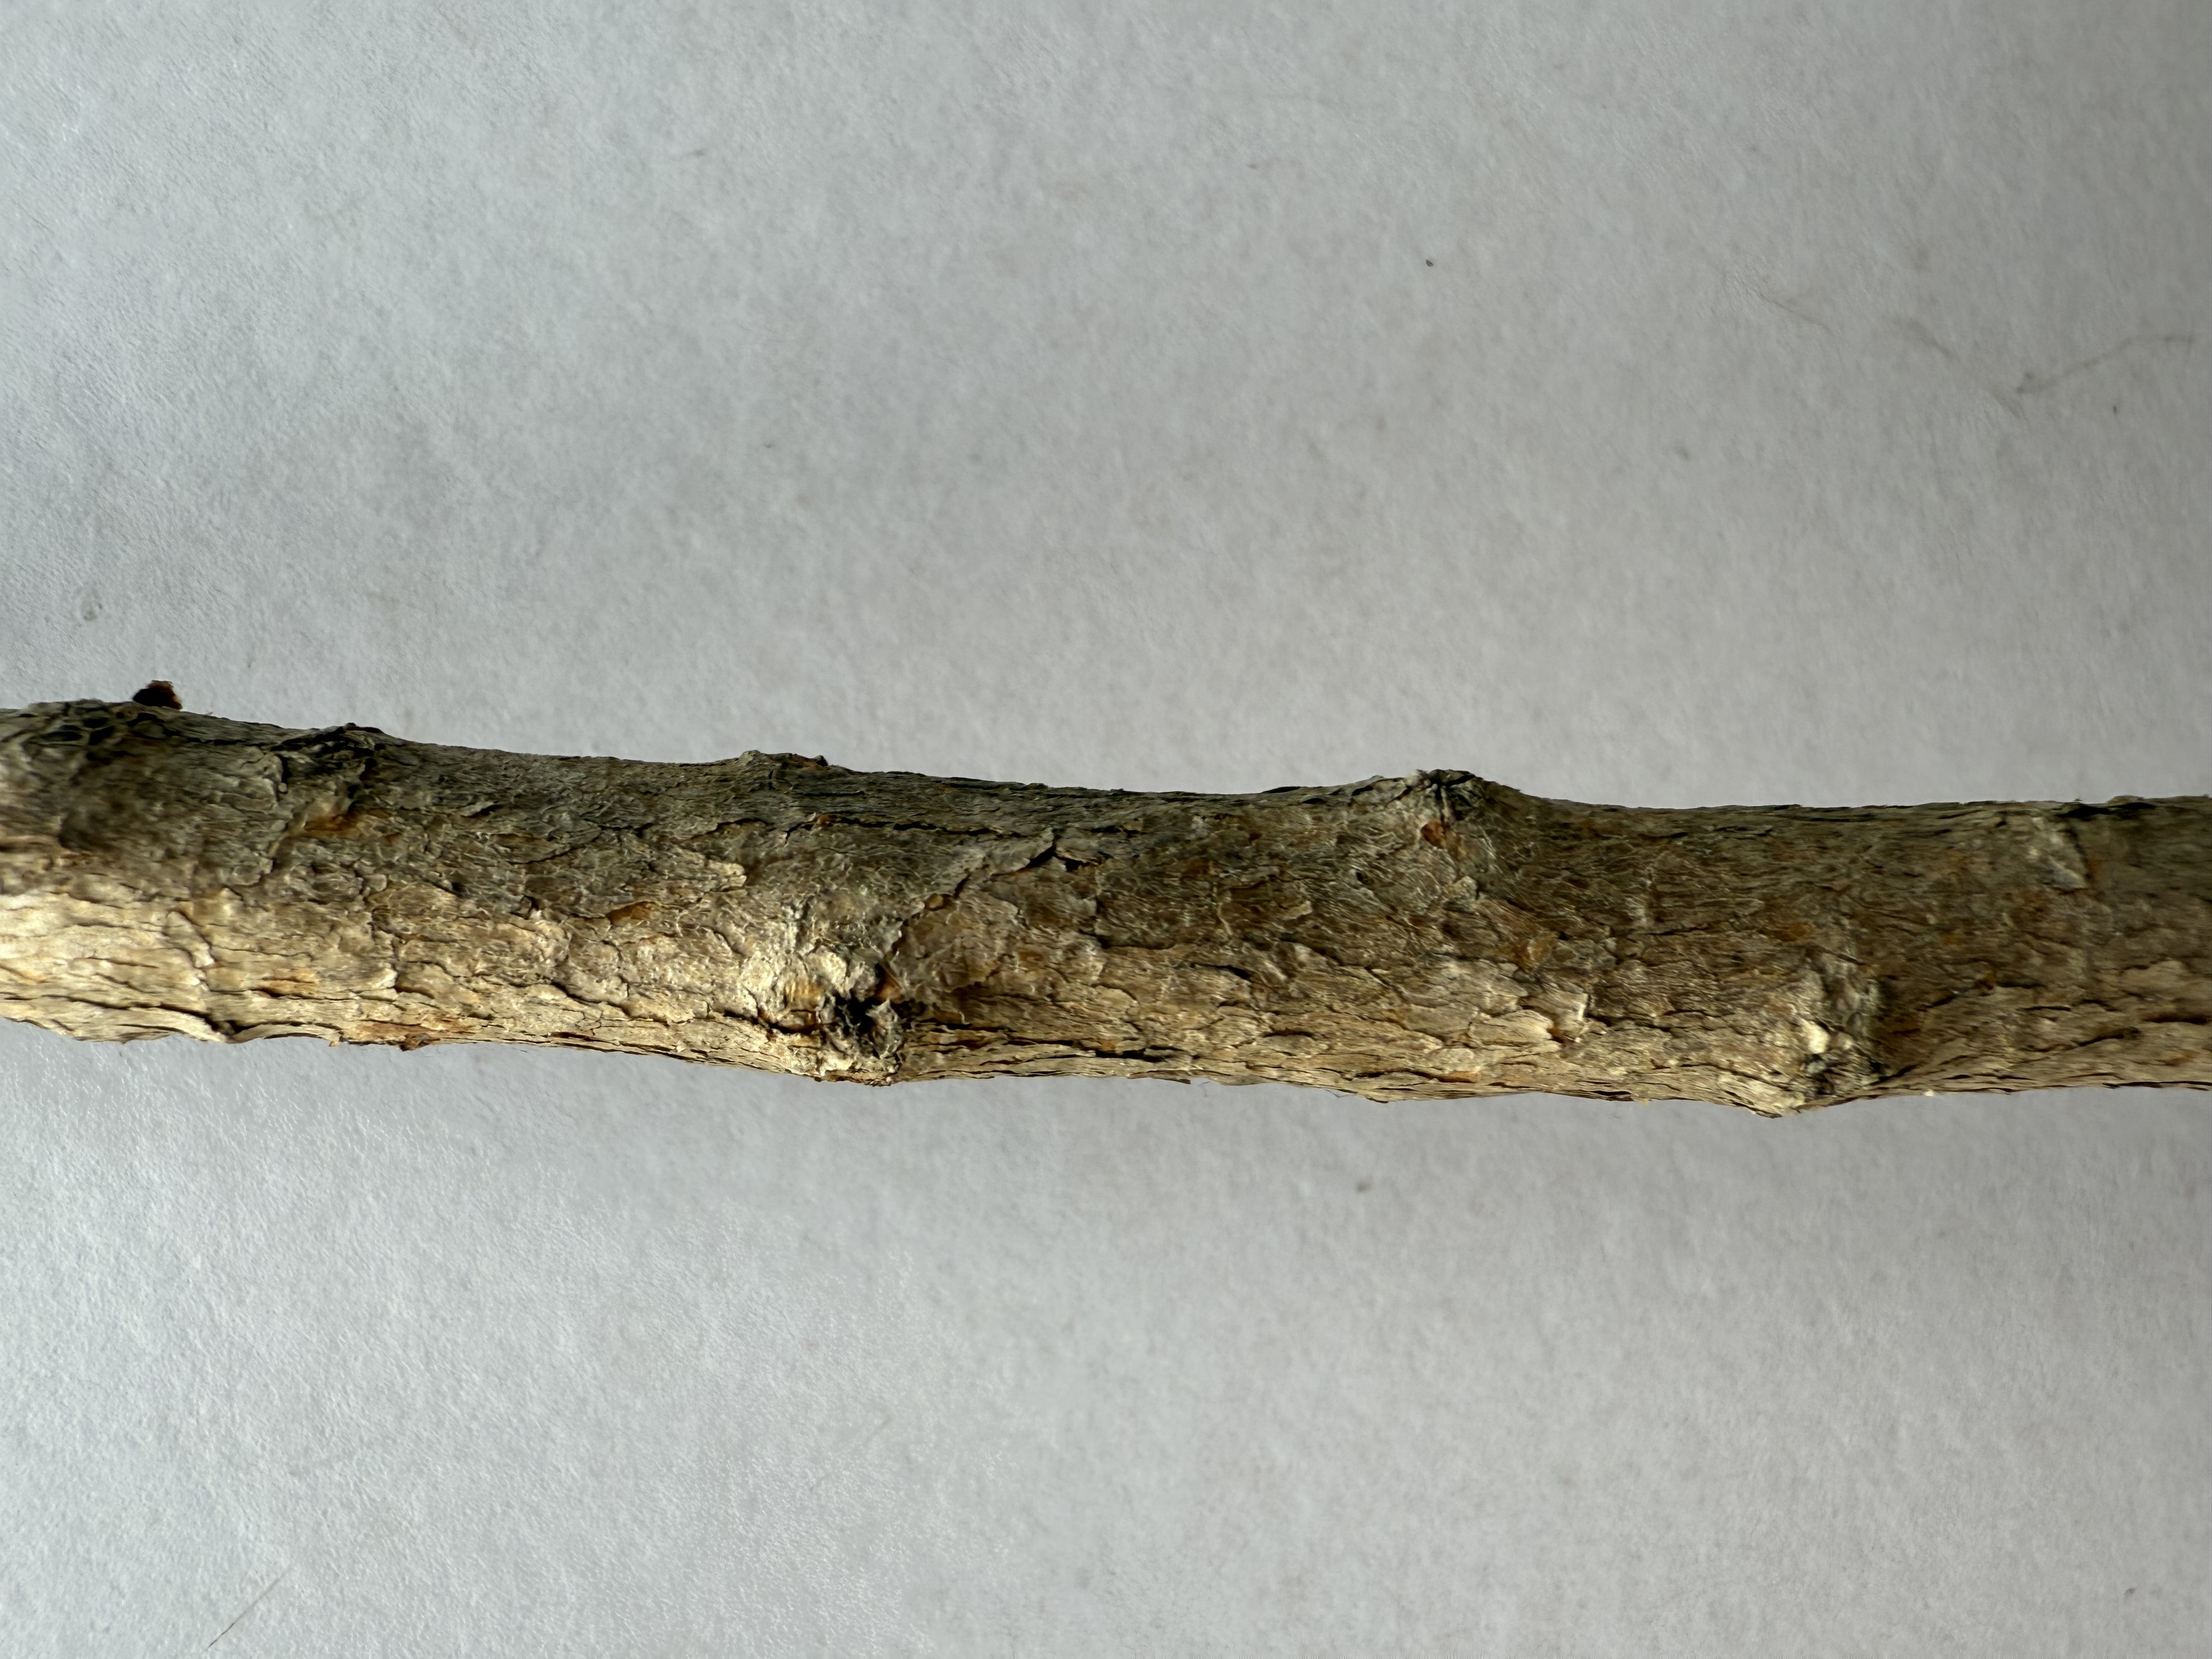
Variety: Feijoa